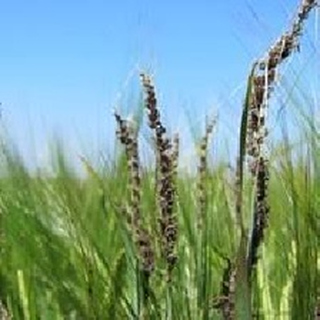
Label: wheat_smut